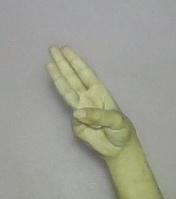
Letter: thaa